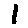
Label: 1